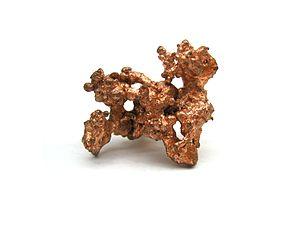
Cuivre à l'état natif. Le spécimen mesure environ 4 cm.
Barraba est un village dans la région de Nouvelle-Angleterre, qui est en Nouvelle-Galles du Sud en Australie. Le village était la capitale du comté de Barraba toutefois le village et son comté furent amalgamés en 2004 dans la Région de Tamworth. Barraba est dans la Zone Importante pour des Oiseaux de Bundarra et Barraba qui conserve l'habitat d'un oiseau en voie de disparition, le méliphage régent.